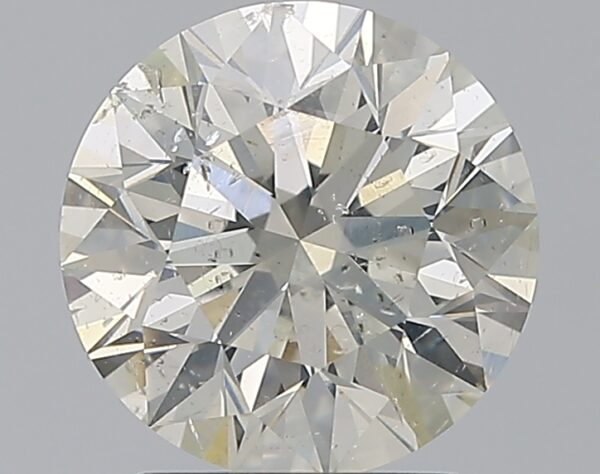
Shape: round
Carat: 2.01
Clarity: SI2
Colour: J
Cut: EX
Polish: EX
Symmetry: EX
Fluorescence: VSL
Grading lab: IGI
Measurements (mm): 8.01 x 7.99 x 5.07